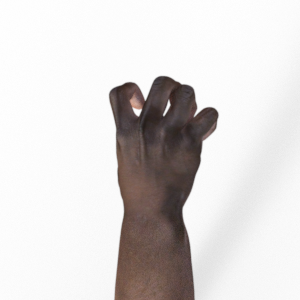
Label: rock